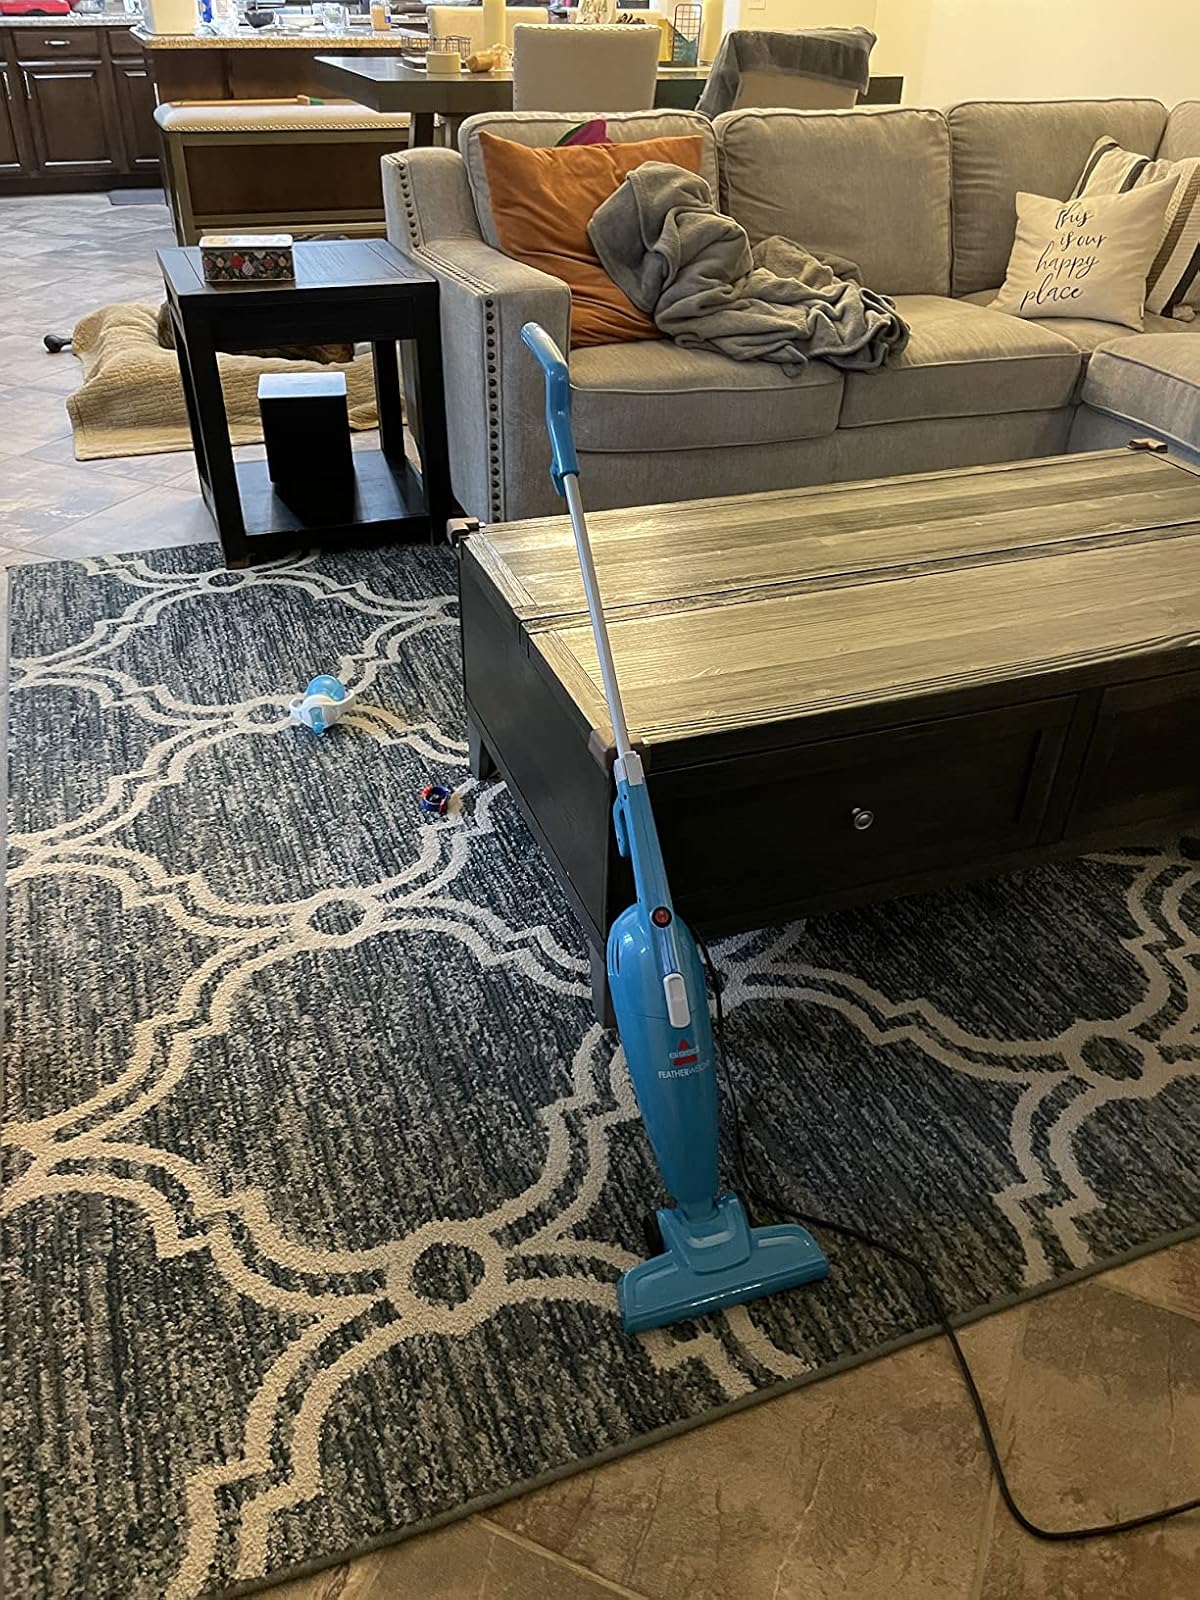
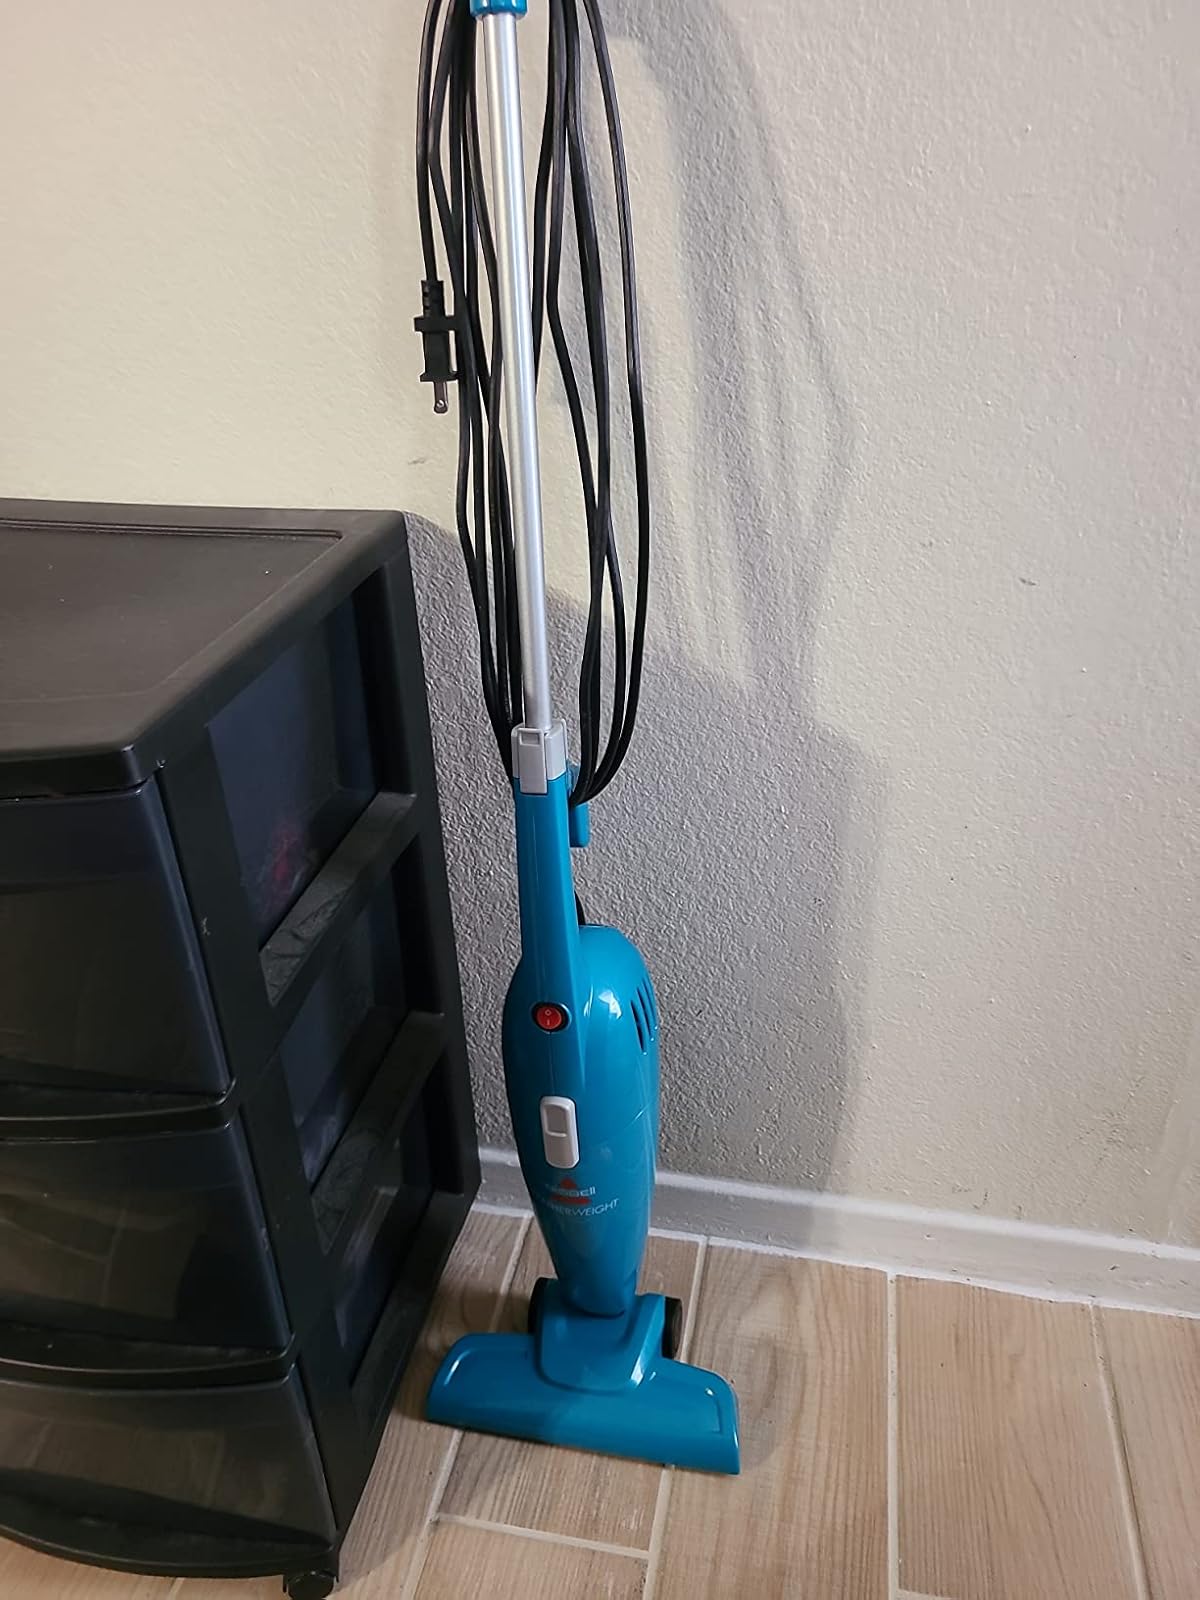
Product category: items_vacuum
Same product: yes